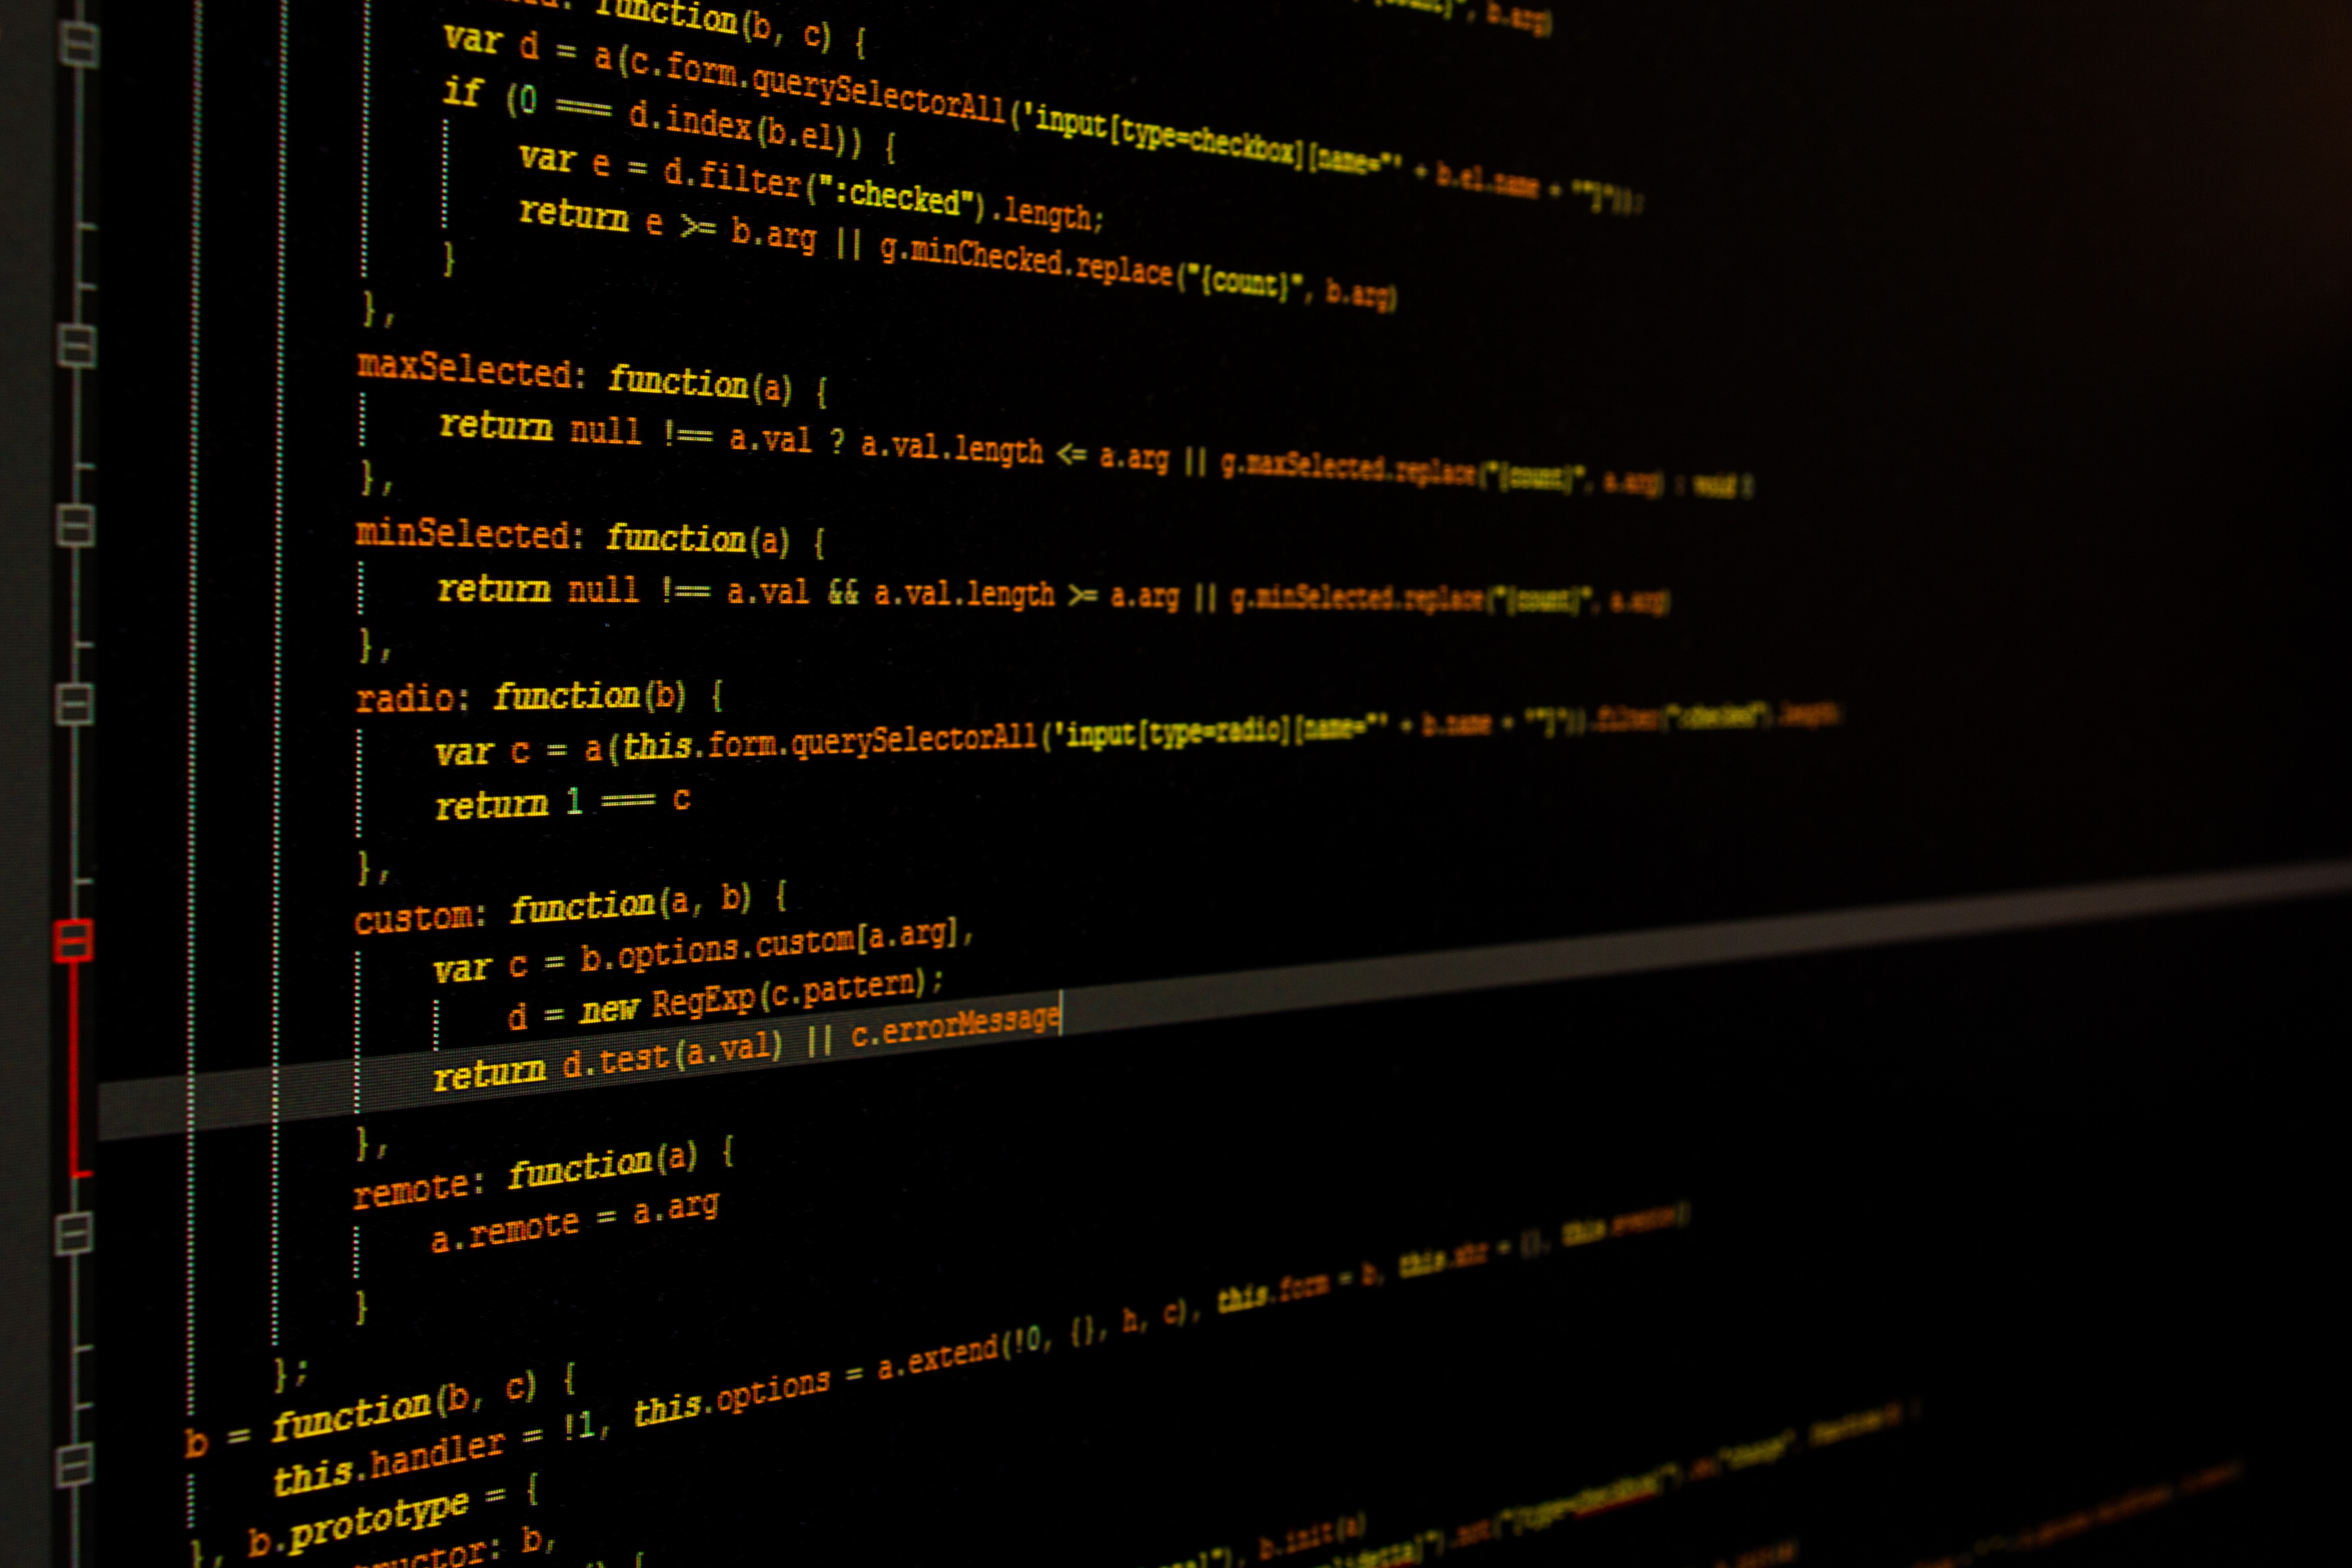
computer, screen, technology, line, business, coding, monitor, programming, font, design, text, development, screenshot, data, computer programming, web development, programming code